Preeti Shenoy

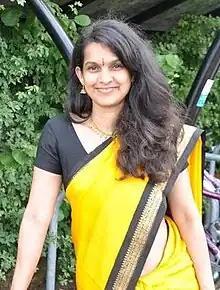
Author Preeti Shenoy

During her school years, Shenoy studied at Kendriya Vidyalaya. Shenoy is also a self-taught artist.